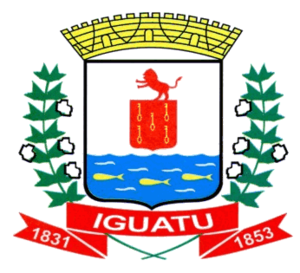
Iguatu est une ville brésilienne de l'État du Ceará. Sa population était estimée à 102 013 habitants en 2016. La municipalité s'étend sur 1 029 km².